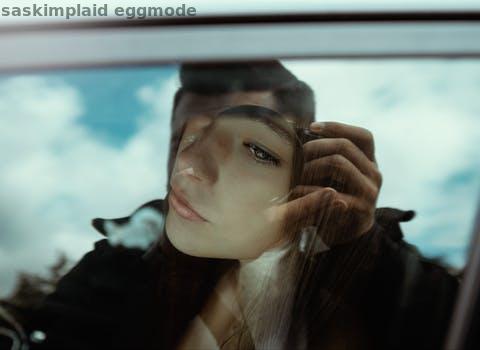
Label: Watermark